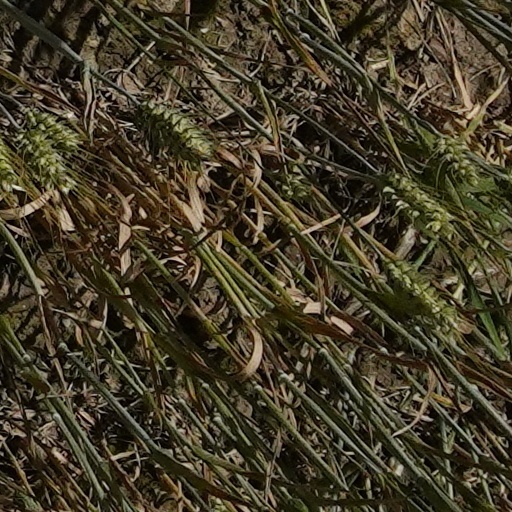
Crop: wheat